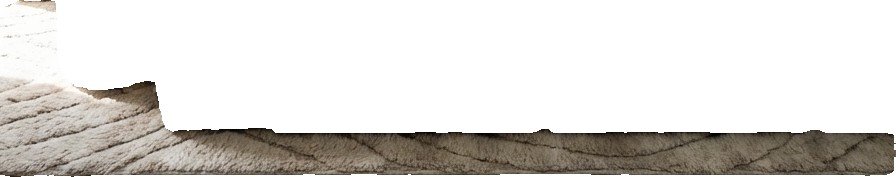
Surface category: rug